Perlan Project

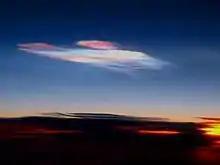
Arctic stratospheric cloud (Mother of Pearl cloud)

Perlan Project Inc. is a not-for-profit aeronautical exploration and atmospheric science research organization that utilizes sailplanes (gliders) designed to fly at extremely high altitudes.